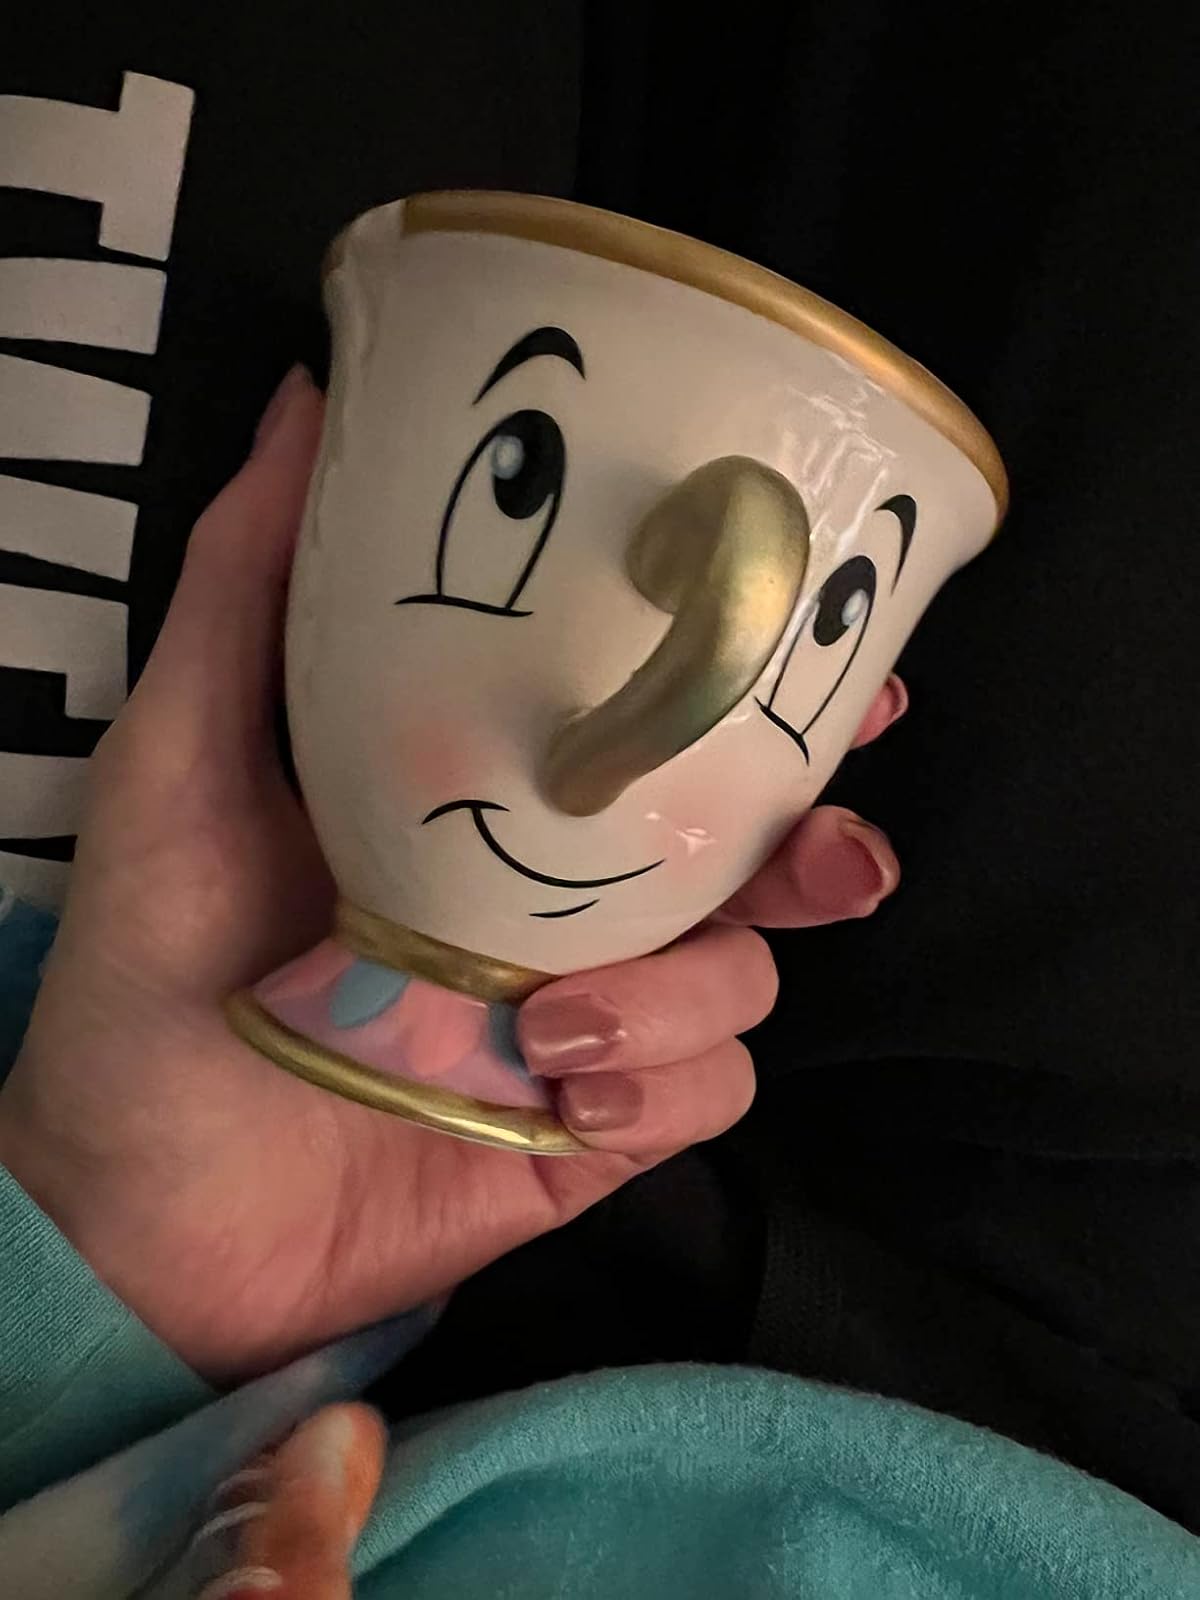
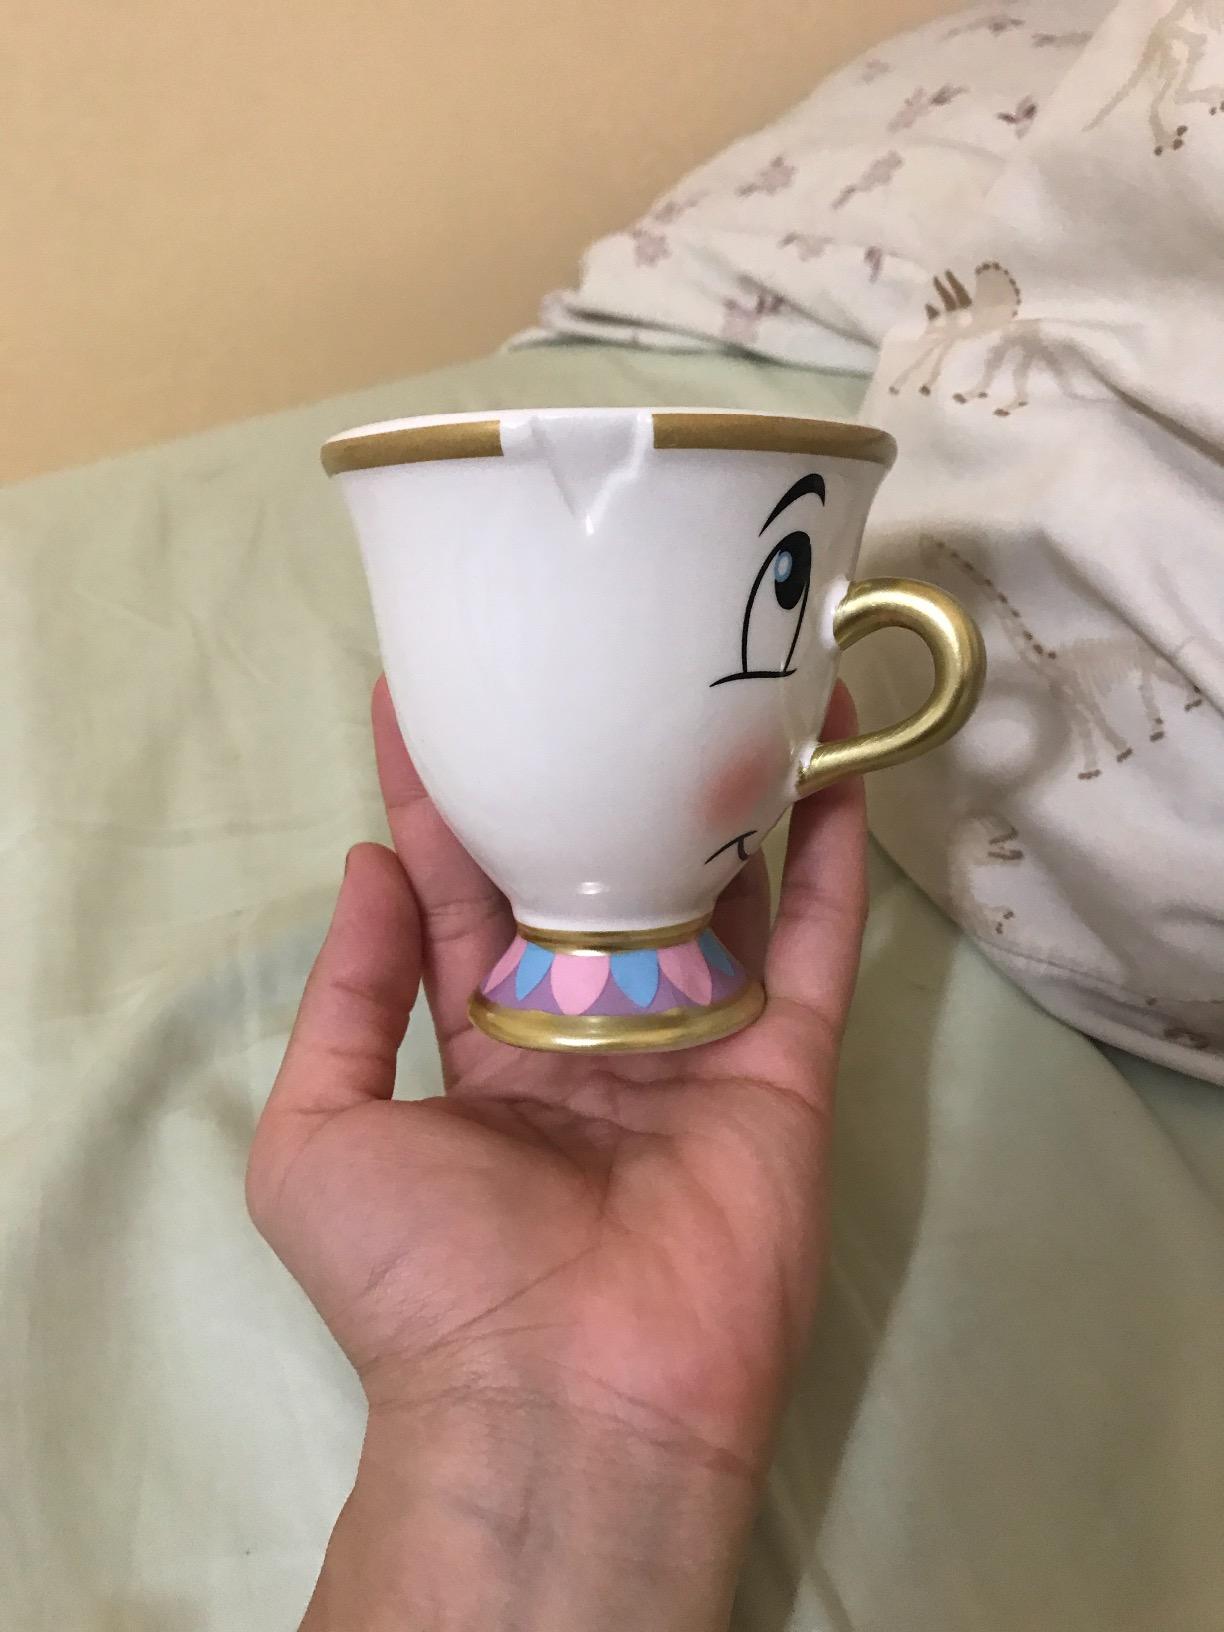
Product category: items_mug
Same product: yes